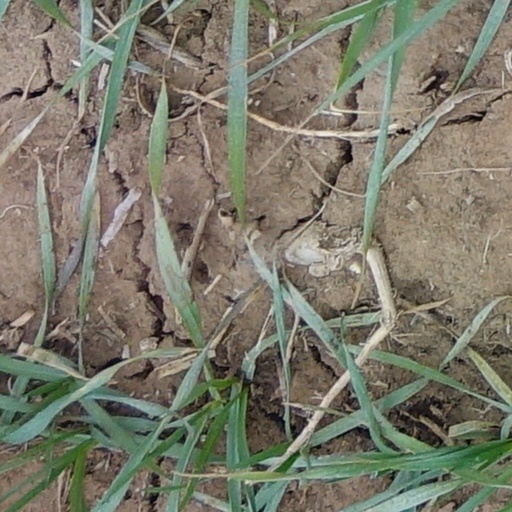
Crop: wheat